Glidden Pottery

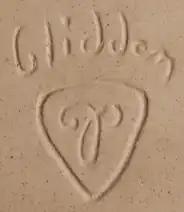
Glidden Pottery mark

Glidden Pottery produced unique stoneware, dinnerware and artware in Alfred, New York from 1940 to 1957. The company was established by Glidden Parker, who had studied ceramics at the New York State College of Ceramics at Alfred University. Glidden Pottery's mid-century designs combined molded stoneware forms with hand-painted decoration. "The New Yorker" magazine described Glidden Pottery as "distinguished by a mat surface, soft color combinations, and, in general, well-thought-out forms that one won't see duplicated in other wares". Gliddenware was sold in leading department stores across the country. Examples of Glidden Pottery can occasionally be seen in television programs from the era, such as "I Love Lucy."